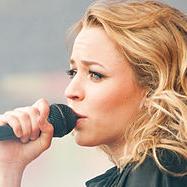
Age: 30